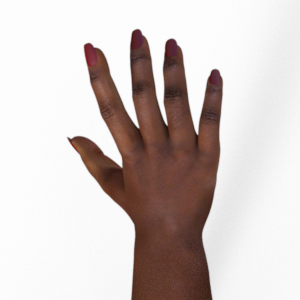
Label: paper